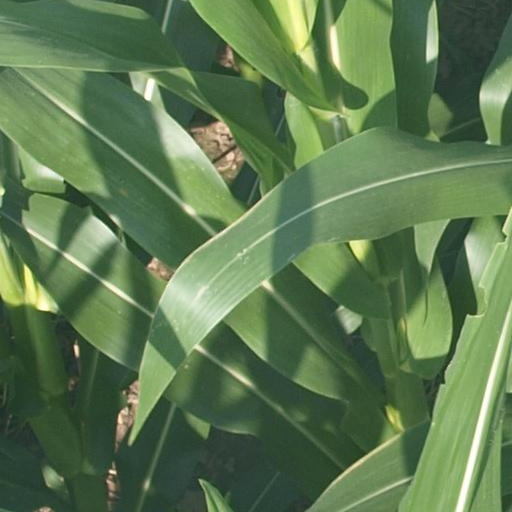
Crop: maize; corn